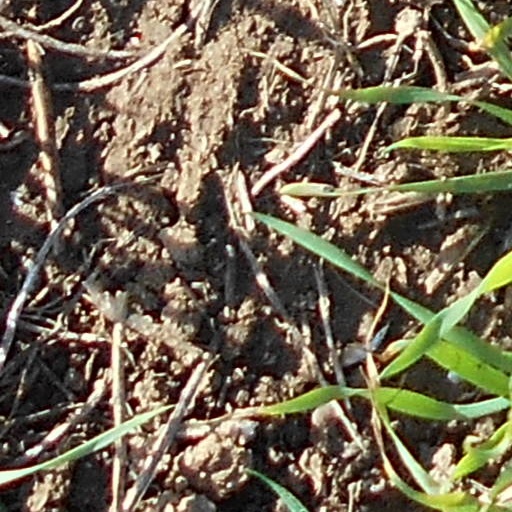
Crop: wheat